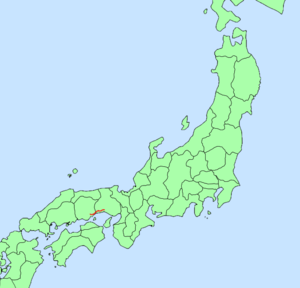
Carte de la ligne JR Kobe.
La ligne Akō est une ligne de train japonaise exploitée par la West Japan Railway Company. Cette ligne relie Aioi à Okayama. La ligne commence par une bifurcation de la ligne Sanyō en gare d'Aioi. La ligne est à nouveau connecter à la ligne Sanyō à partir de la gare de Higashi-Okayama. La ligne dans sa grande majorité, longe la mer intérieure de Seto. De la gare d'Aioi à la gare de Banshū-Akō, la ligne fait partie du réseau urbain du Kinki. Au-delà, jusqu'à Higashi-Okayama, elle fait partie de la section JR West d'Okayama.